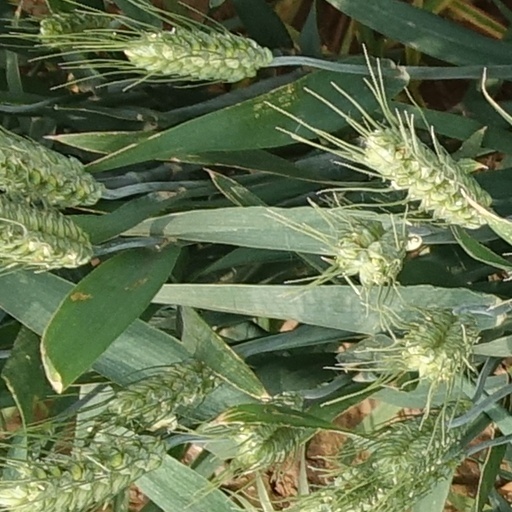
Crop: wheat